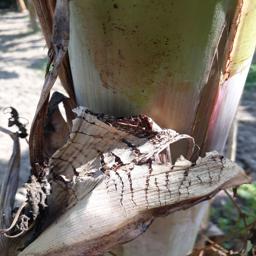
Label: BACTERIAL SOFT ROT